Clitoris

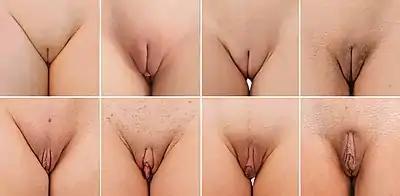
The clitoral hood has a normal anatomical variation in size and appearance in different women: For some, it is completely covered by the labia majora and hidden within the vulvar cleft when standing with their legs closed (top row), while in others, it is pronounced and visible (bottom row).

Most of the clitoris is composed of internal parts. Regarding humans, it consists of the glans, the body (which is composed of two erectile structures known as the corpora cavernosa), the prepuce, and the root. The frenulum is beneath the glans.